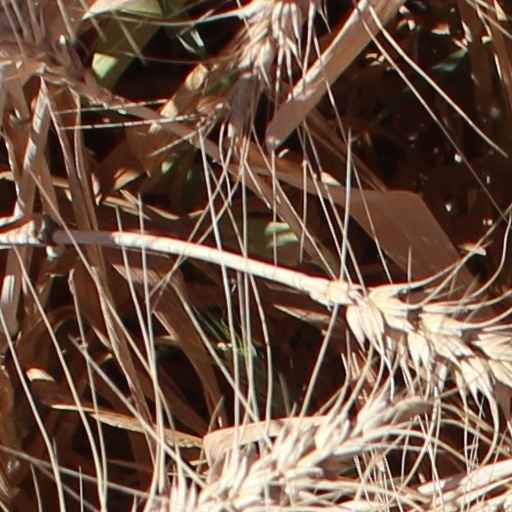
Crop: wheat